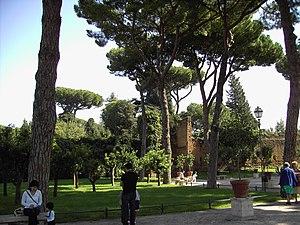
Le Jardin des Orangers est le nom utilisé à Rome pour décrire le Parc Savello. Il a une surface de 7.800 mètres carrés et est situé sur la Colline de l'Aventin. Le parc est célèbre pour offrir une excellente vue sur la ville. Le jardin, tel qu'il est aujourd'hui, a été conçu en 1932 par Raffaele De Vico. Il a été aménagé pour offrir au public un accès à la vue sur l'autre côté de la colline, créant un nouveau ‘belvédère’, à ajouter aux points de vue déjà existants à Rome, tels le Pincio et le Janicule.